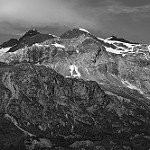
Label: B & W